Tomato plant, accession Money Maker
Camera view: vertical (180 deg); turntable rotation: 180 degrees
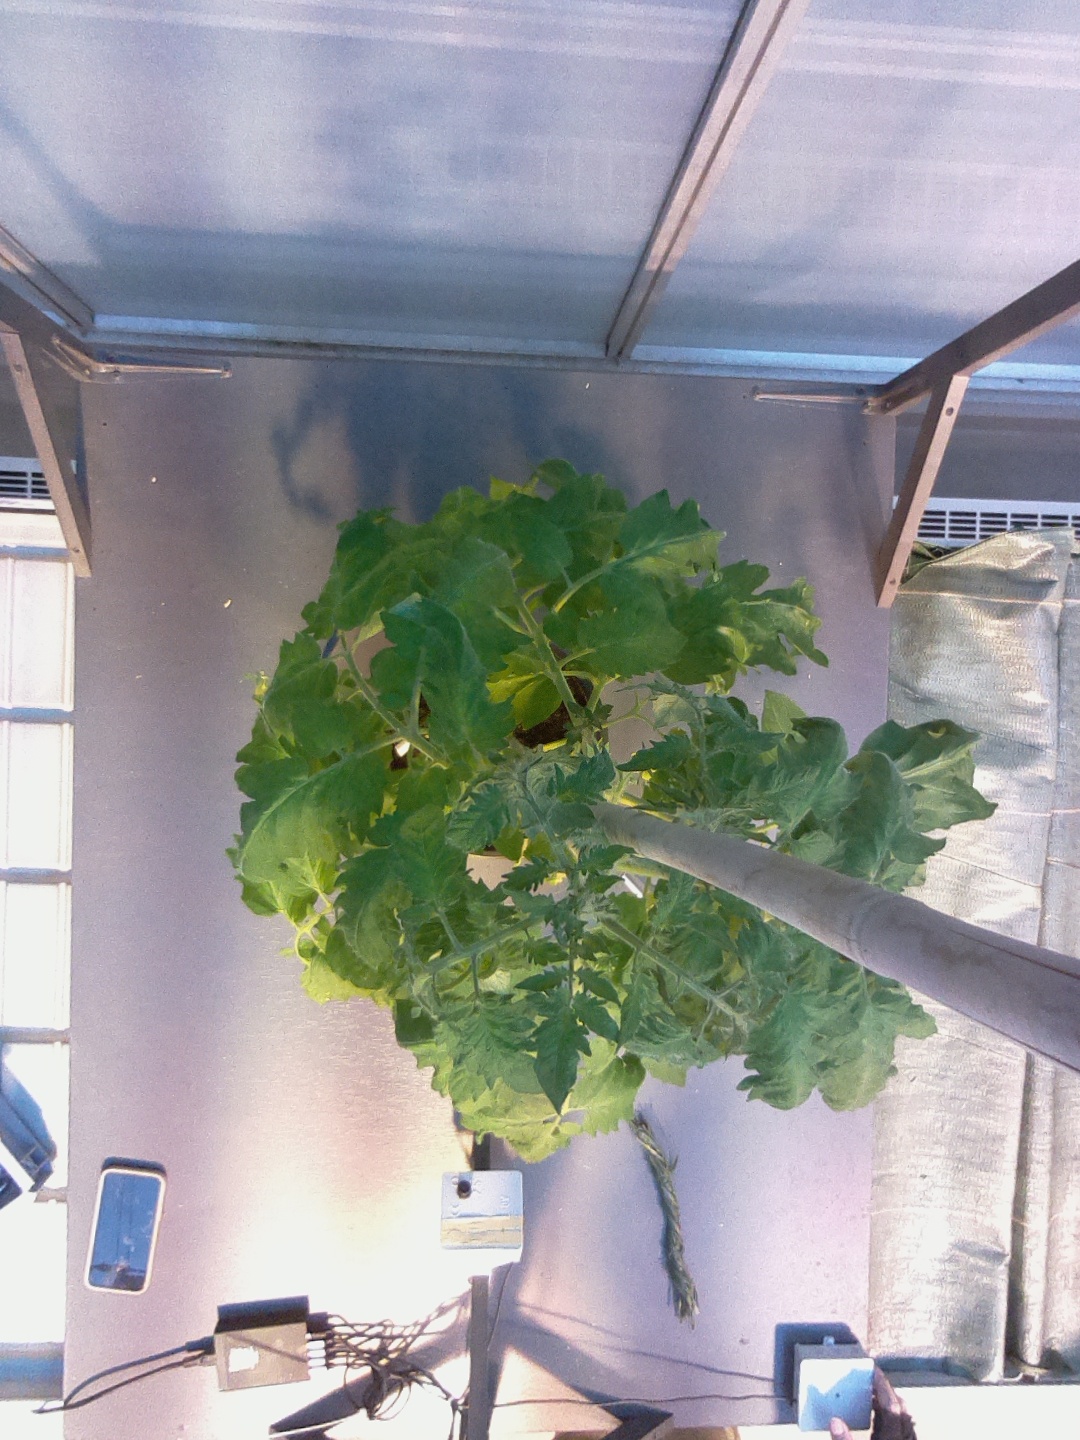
BBCH growth stage 69: End of flowering, 90%-100% of flowers open, more petals falling